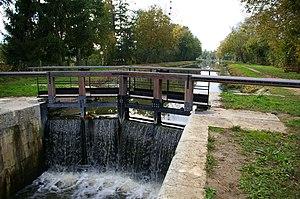
Ecluse de Chancy sur le canal d'Orléans
Le bief de Chancy est une section du canal d'Orléans comprise entre l’écluse de Chailly en amont et l’écluse de Chancy en aval. Il fait partie de la première section du canal construite par Robert Mahieu entre 1676 et 1678 entre Vieilles-Maisons-sur-Joudry et Buges. D’une longueur de 1 670 m, le bief est entièrement situé sur la commune de Presnoy.
Le tableau ci-après dresse la liste des ouvrages du canal d'Orléans à savoir 29 écluses permettant le franchissement des 26 biefs et divers autres ouvrages.
Presnoy est une commune française, située dans le département du Loiret en région Centre-Val de Loire.